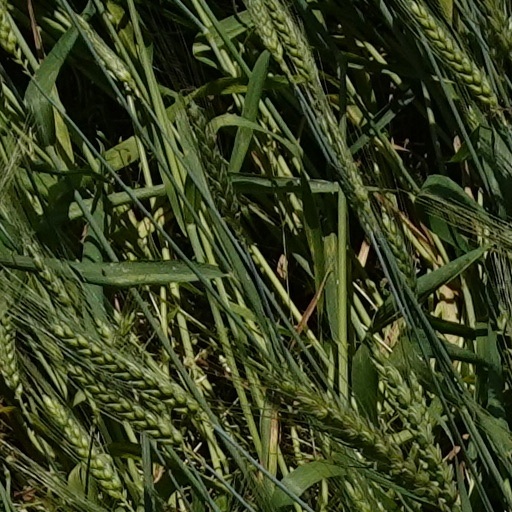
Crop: wheat